Casto Arguedas

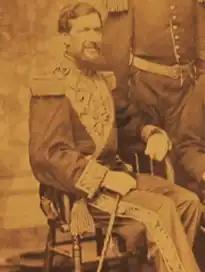
Arguedas as the leader of the Constitutionalist Revolutionary Army.

In 1847, Arguedas, who held the rank of captain, was to become a crucial figure in the rise of Manuel Isidoro Belzu. On October 12, 1848, at nightfall, he led a revolt with the "Carabineros" battalion in favor of General Belzu in Yotala, marching on the city of Sucre, located three leagues away, and successfully seized the plaza. When President José Miguel de Velasco was informed of this event, the National Guard was sent with nearly three thousand men in order to subdue the revolted battalion, composed of only two hundred and forty men.